Auckland Domain

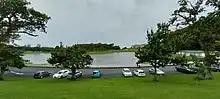
Extreme flooding created a lake in the Pukekawa / Auckland Domain sports fields in 2023.

Pukekawa was identified by Tāmaki Māori early on as one of the best sites in the isthmus area, with the north-facing side of the volcanic cones well-suited for growing kumara, while Pukekaroa Hill itself was used for storage and as a "pā" site. The crater swamp meanwhile provided eels and water. In 1828, Pukekaroa was the site of a peacemaking meeting between Northern and Waikato iwi.